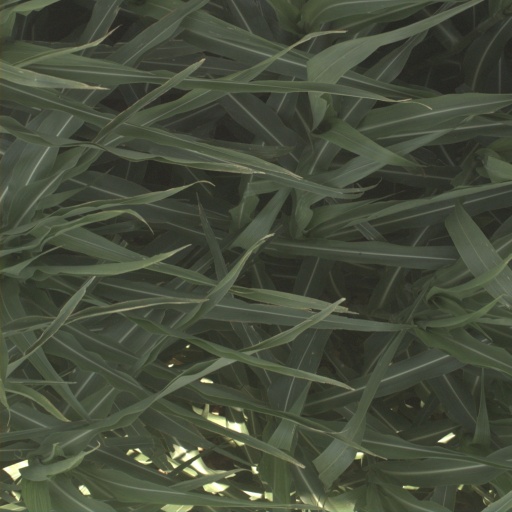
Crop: sorghum